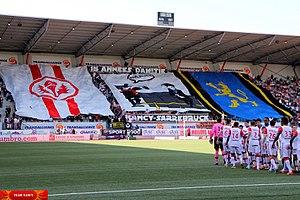
Tifo à l'occasion des 15 ans d'amitié entre les Ultras
Le stade Marcel-Picot est un stade de football situé à Tomblaine dans la proche banlieue de Nancy.
L'Association sportive Nancy Lorraine, est un club de football français fondé en 1910 à Nancy et basé à Tomblaine dans la banlieue nancéienne.